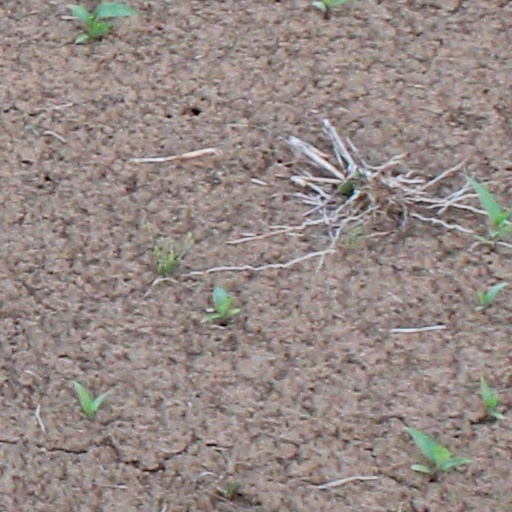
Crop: wheat